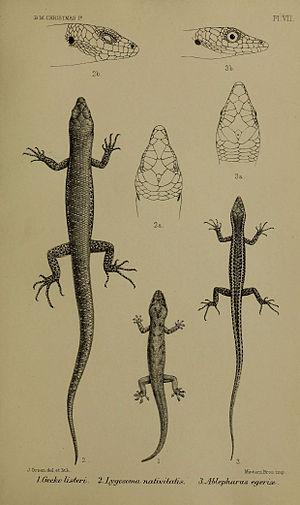
Lepidodactylus listeri est une espèce de geckos a famille des Gekkonidae. Cette espèce est considérée comme éteinte à l'état sauvage par l'UICN depuis 2017.
Cryptoblepharus egeriae est une espèce de sauriens de la famille des Scincidae. Cette espèce est considérée comme éteinte à l'état sauvage par l'UICN depuis 2017.
Emoia nativitatis est une espèce éteinte de sauriens de la famille des Scincidae.